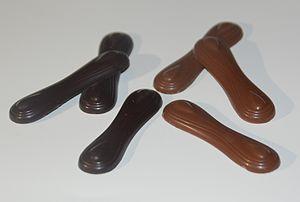
Les langues-de-chat, ou langues de chat, sont des biscuits secs à la forme oblongue, d'une longueur de cinq à huit centimètres, plus ou moins allongés, qui datent peut-être du XVIIᵉ siècle.